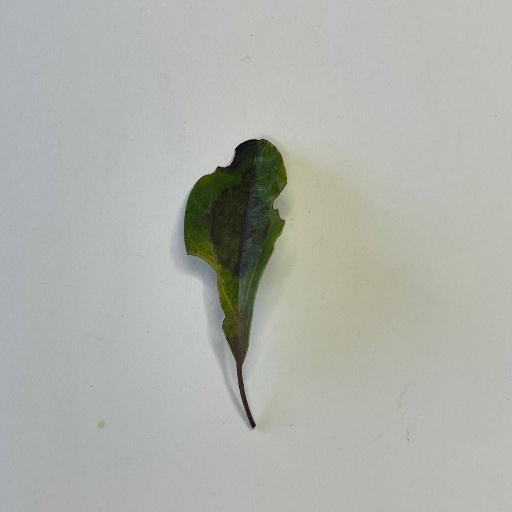
Species: Camphor
Leaf condition: Bacterial Spot